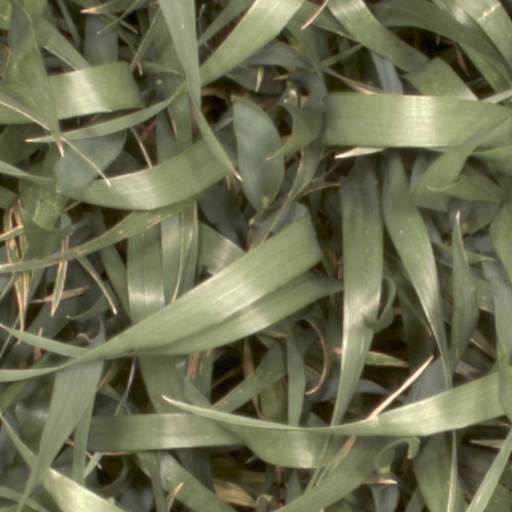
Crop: wheat